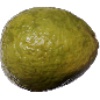
Label: guava